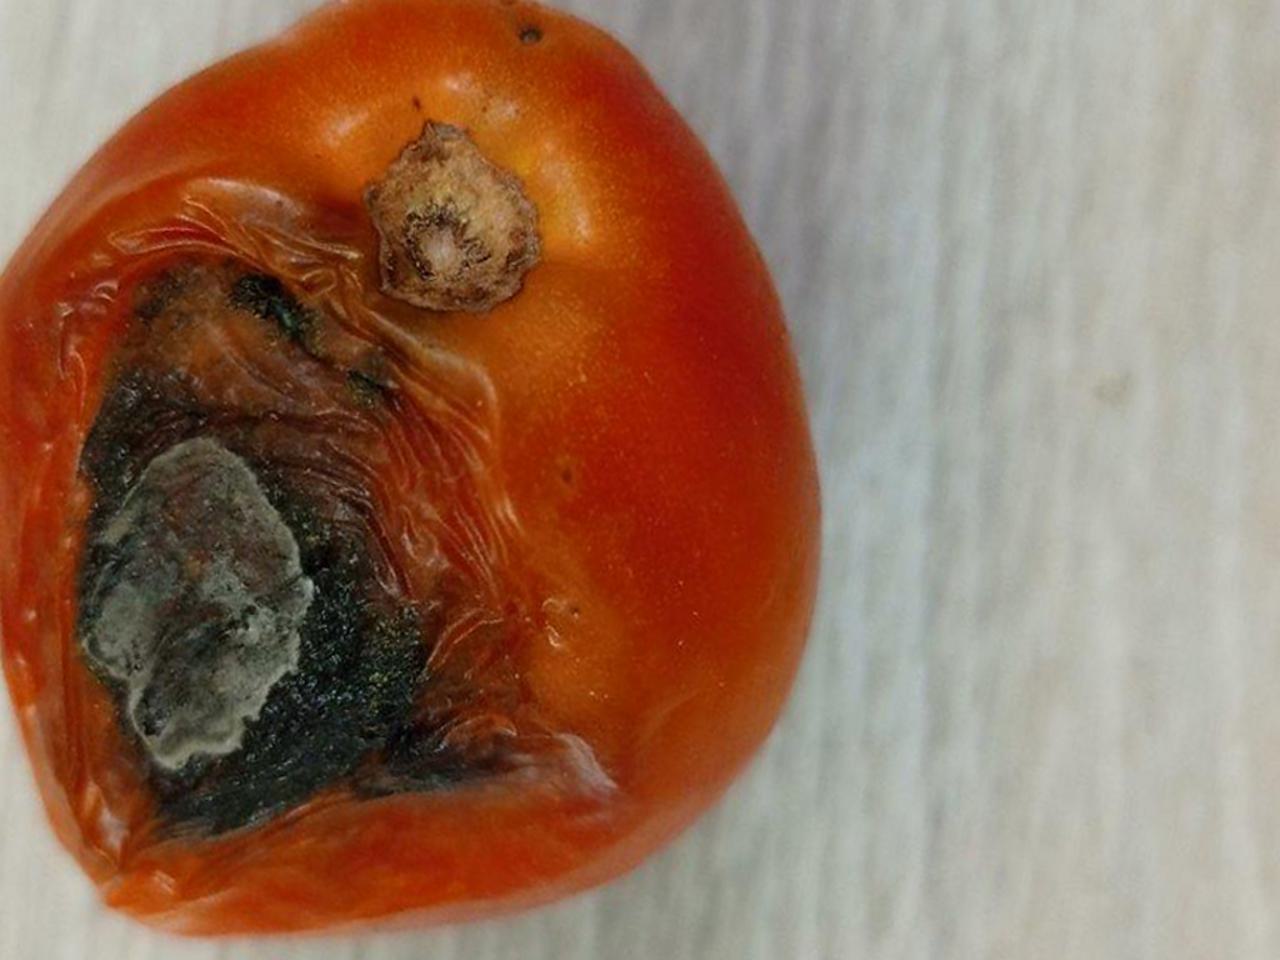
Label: Rotten